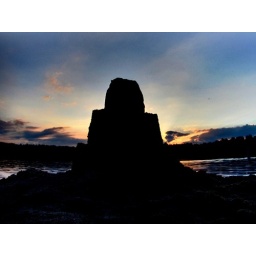
Mayan temple at sunset. Well maybe a sand castle in central Wisconsin